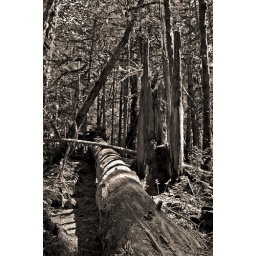
tree down in old growth forest